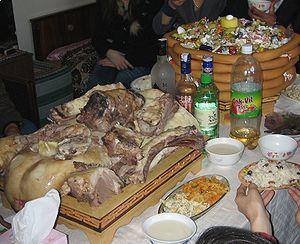
Repas de Tsagaan Sar, à gauche de la viande, à droite une pile de gâteaux-semelle (ᠤᠯᠠ ᠪᠣᠣᠪᠤ, Ul boov) ou gâteaux à motif (ᠬᠡᠪ ᠦᠨ ᠪᠣᠣᠪᠤ, kheviin boov)
Le Tsagaan Sar est le Nouvel An mongol, il tombe parfois le même jour que le Nouvel An chinois, mais il y a souvent un décalage d'un mois lunaire. Le « Mois Blanc », commence avec la nouvelle lune montante. La nuit précédant le jour du Tsagaan Sar s'appelle Bituun, le nom mongol de la nouvelle lune. Cette fête est l'occasion de rassemblements familiaux et d'offrandes rituelles. Ce festival est à l'origine célébré à l'automne et a des influences chamaniquese.
La cuisine mongole est une cuisine assez simple, principalement limitée par l'aridité des régions du Plateau mongol, que ce soit la steppe, qui couvre la majorité de ces régions, le désert de Gobi, les khangai. La majorité de la nourriture provient des animaux, que ce soit pour leur viande, leur gras ou les laitages qu'ils produisent. Le millet est la principale céréale de Mongolie, mais l'orge et le blé sont également utilisés. Les fruits et légumes sont quasiment absents de la cuisine.
Violence dans le bouddhisme est une expression qui réunit deux concepts a priori contradictoires, si l'on considère les idéaux de non-violence, de compassion et de bienveillance associés au bouddhisme. En effet, dans sa doctrine originelle, Gautama Bouddha enseigne qu'il faut « renoncer à toute violence envers les êtres vivants, mobiles et immobiles ». L’historien des religions Bernard Faure relève qu'aujourd'hui, des figures médiatiques telles que Tenzin Gyatso, le 14ᵉ dalaï-lama, ou le moine d'origine vietnamienne Thích Nhất Hạnh véhiculent l'image du bouddhisme présenté comme une « doctrine pacifique ». Pourtant, selon Faure, l'étude des faits historiques montre que « les contre-exemples ne manquent pas » et que, tant dans son histoire que dans les pays dont il est la religion principale, le bouddhisme a été impliqué dans différents épisodes et formes de violence, et cela parce que cette doctrine « [s'est] adapt[ée] aux divers contextes culturels et sociopolitiques ». Le professeur Michael Jerryson, relève lui aussi que dans l'histoire du bouddhisme, en 2 500 ans, il y a eu de nombreux cas de violence provoqués par des individus ou des structures bouddhiques.